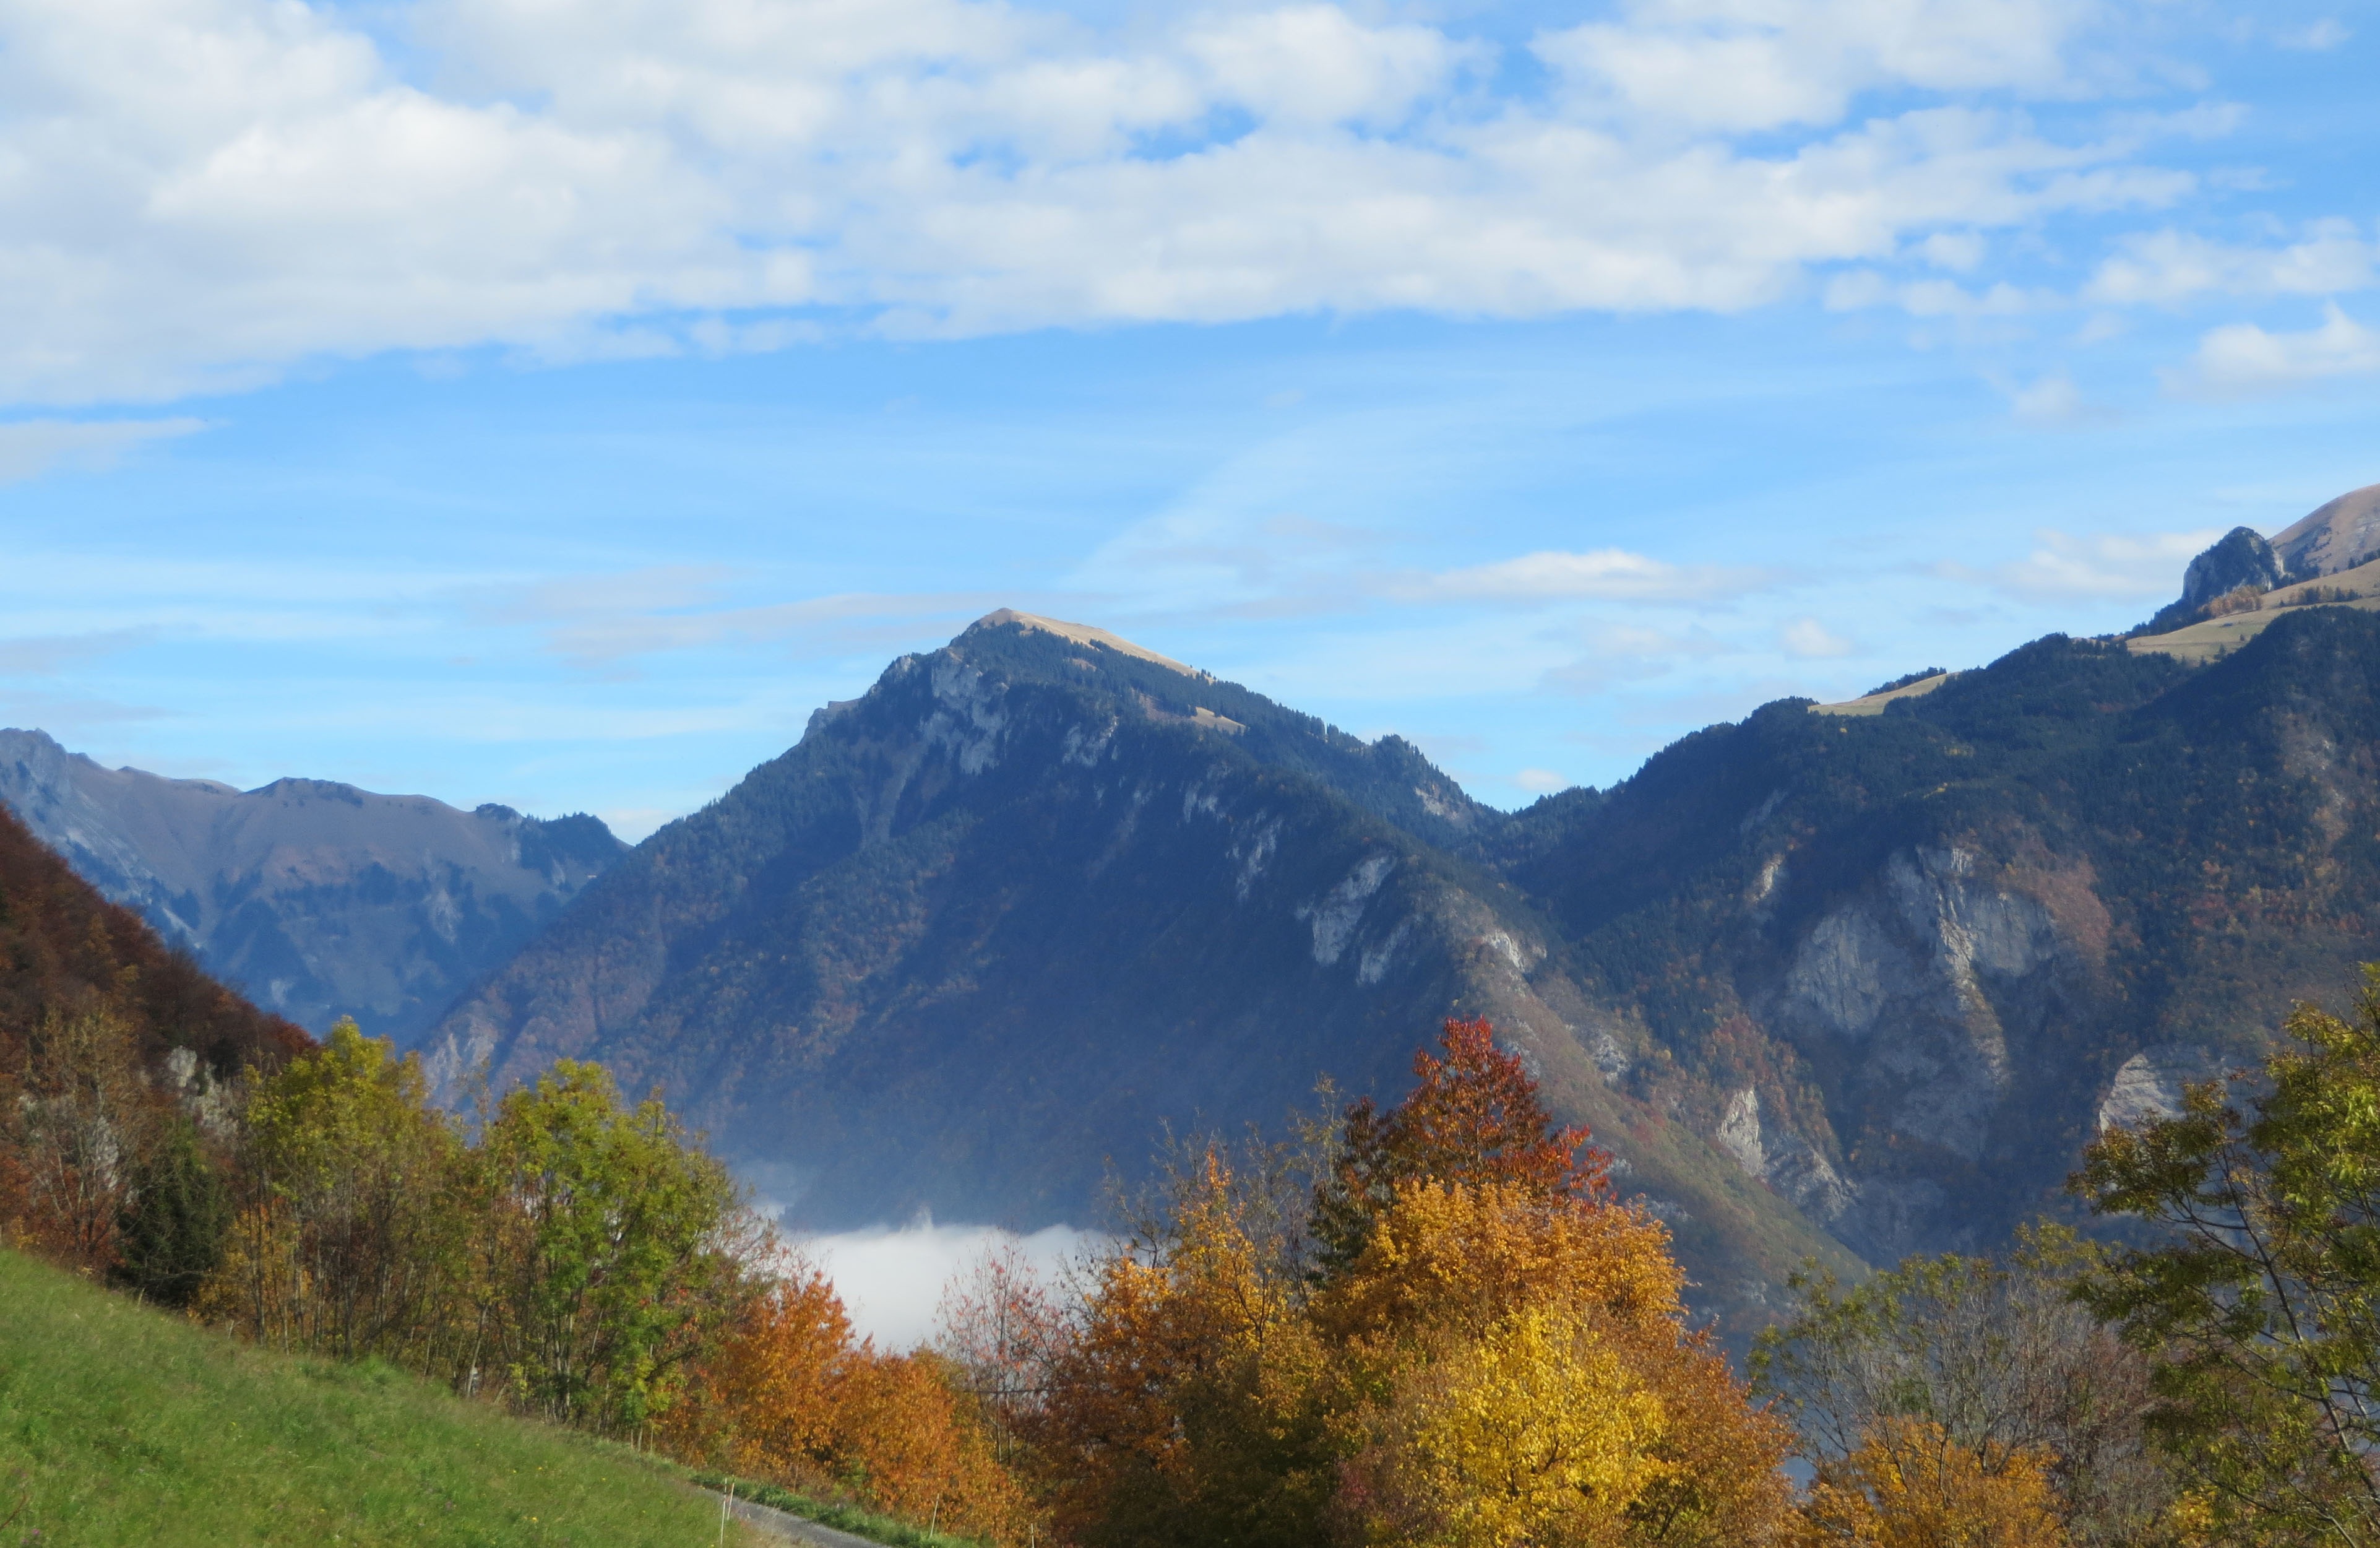
landscape, tree, nature, wilderness, mountain, cloud, meadow, leaf, hill, valley, mountain range, foliage, autumn, national park, season, ridge, alps, plateau, autumn landscape, ecosystem, landform, mountain pass, geographical feature, mountainous landforms